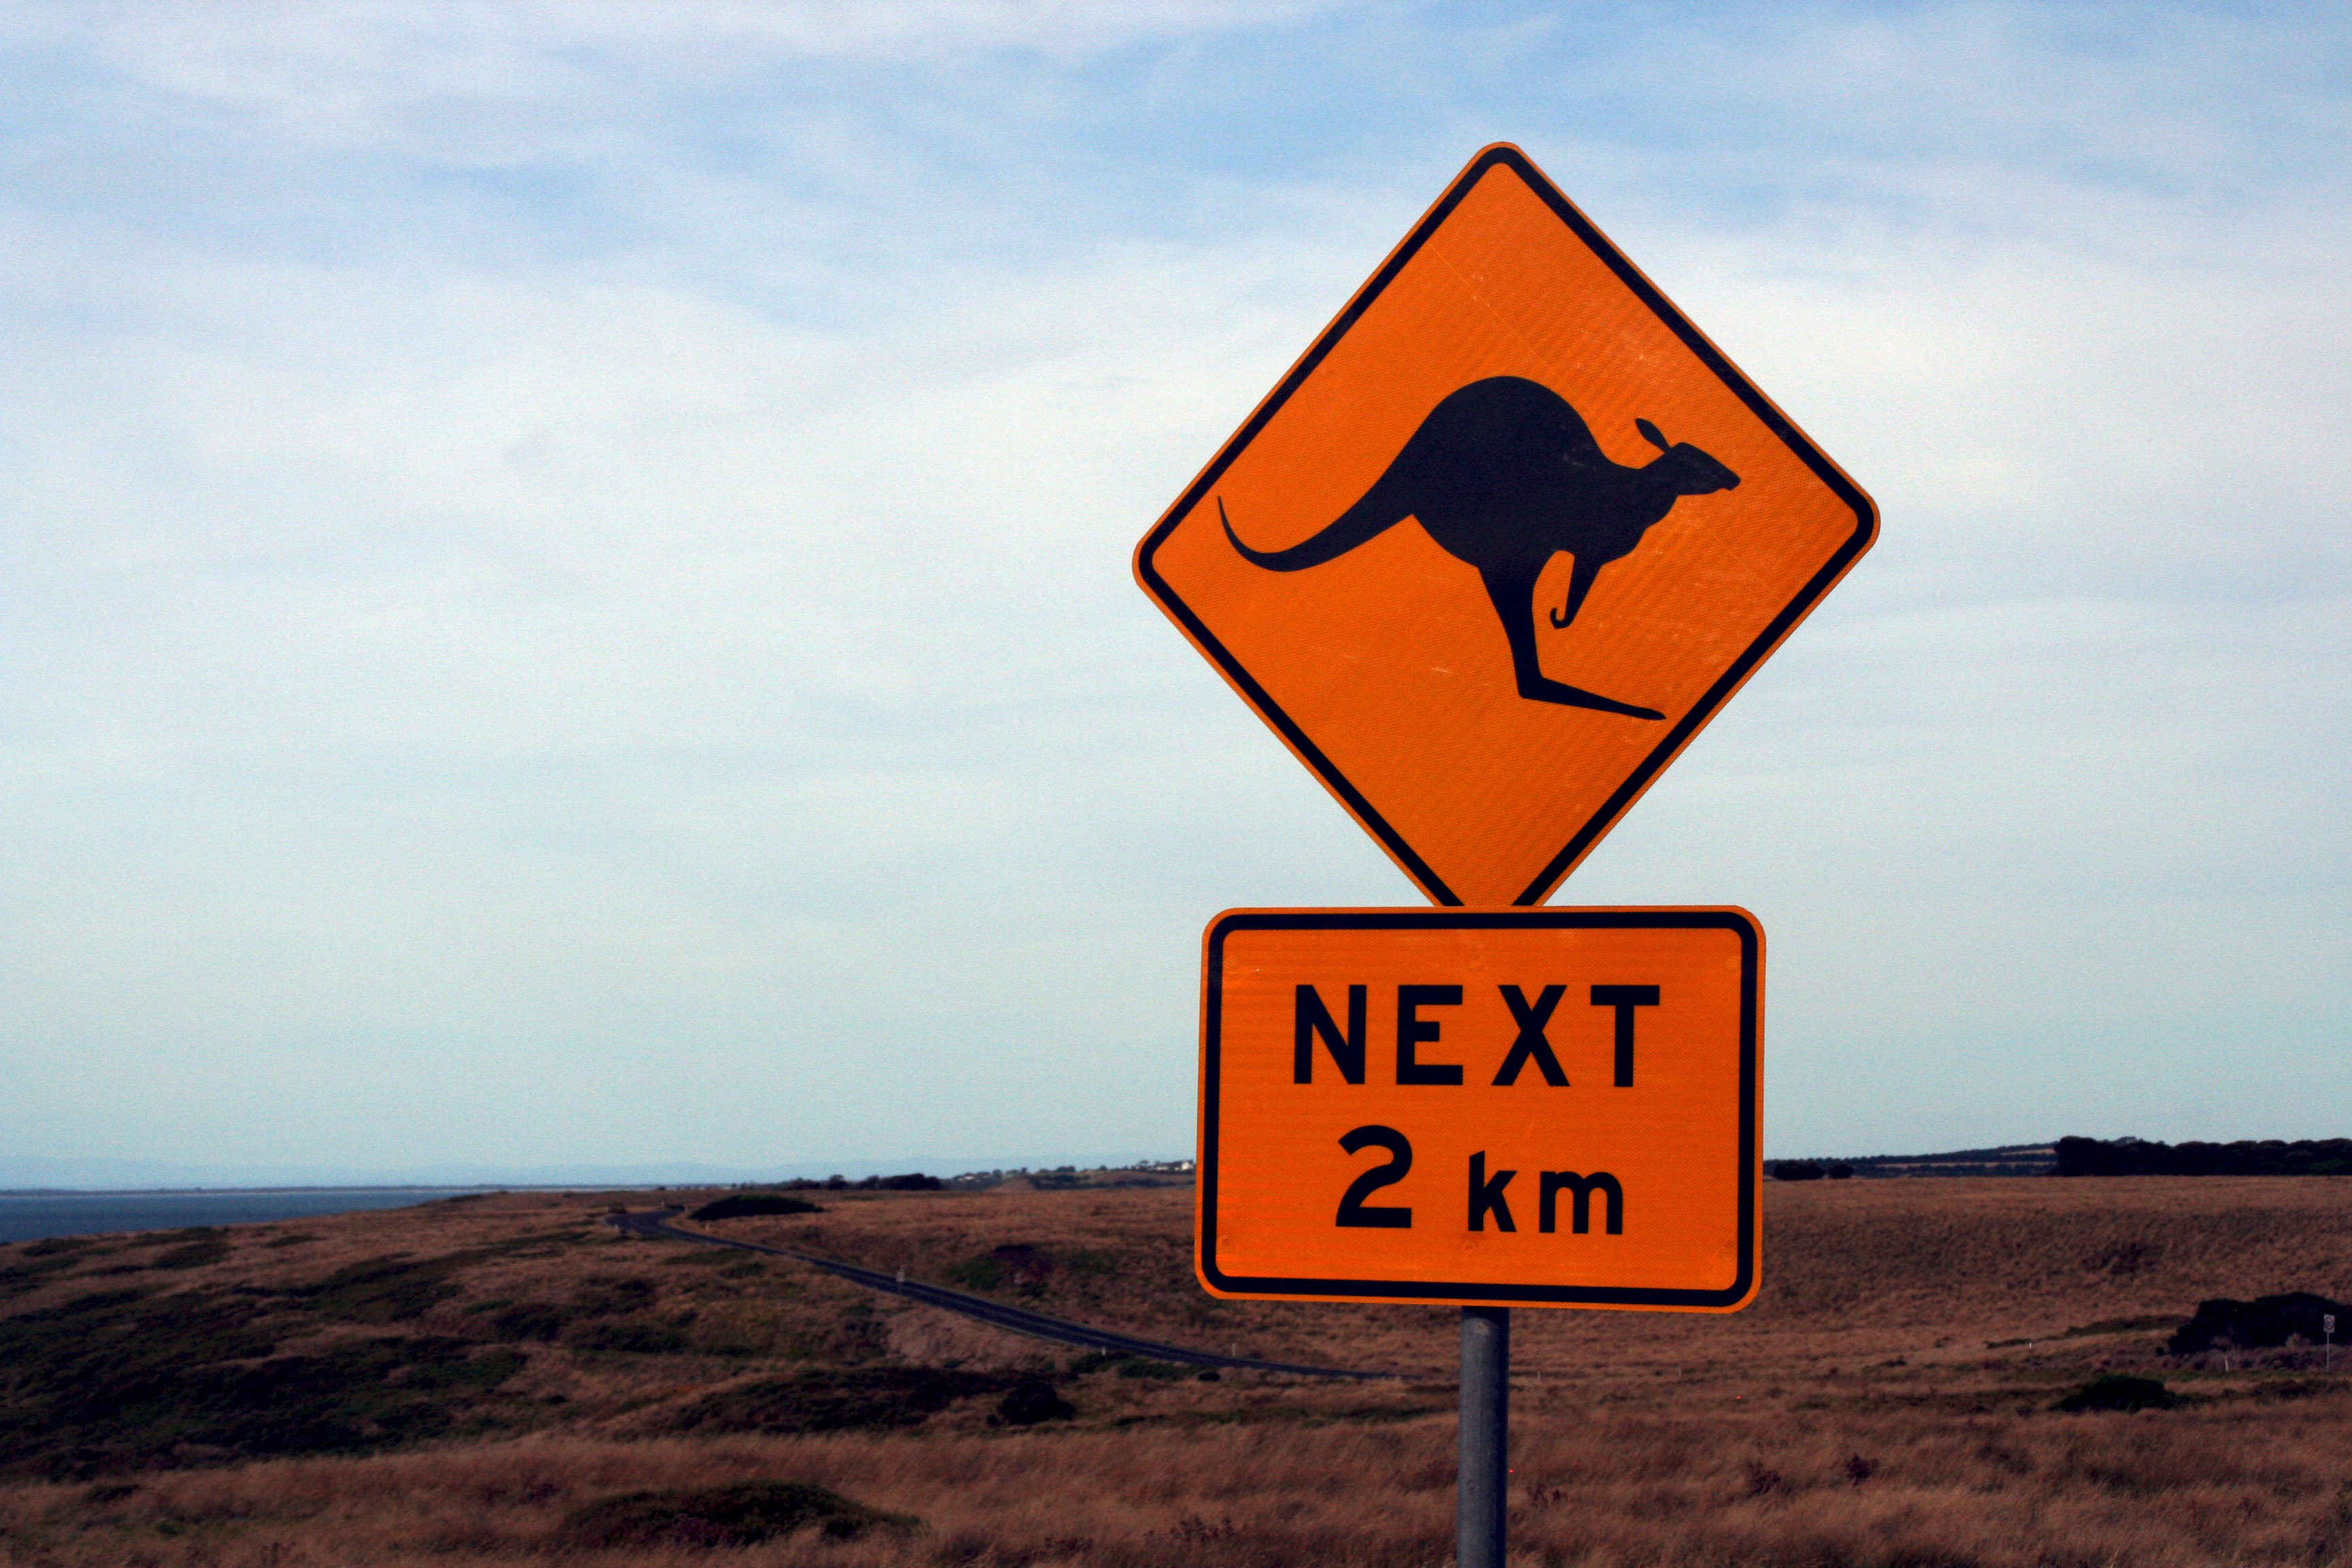
traffic sign, sign, signage